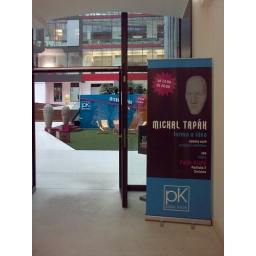
Art exhibition in the main lobby of the office building